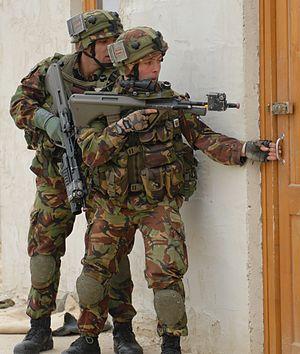
La New Zealand Army est l'armée de terre de la New Zealand Defence Force. Elle comprend dans les années 2010 environ 4 500 militaires à temps plein et 2 000 réservistes et civils.